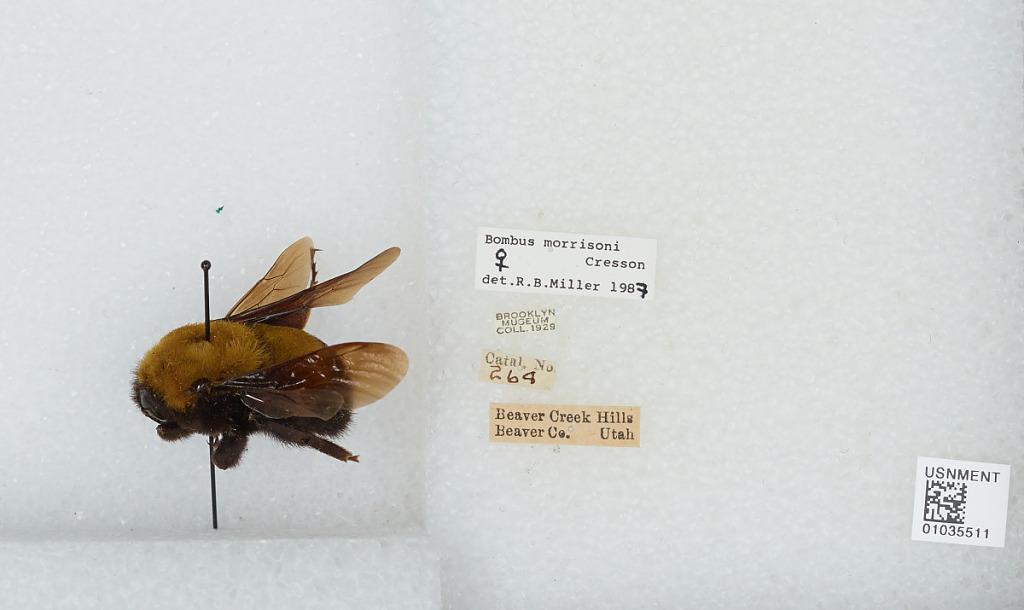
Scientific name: Bombus (Separatobombus) morrisoni Cresson
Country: United States
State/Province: Utah
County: Beaver
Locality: Beaver Creek Hills
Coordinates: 38.2689, -112.552
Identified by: Miller, R. B.